Sky position (RA, Dec in degrees): 167.962, 13.847
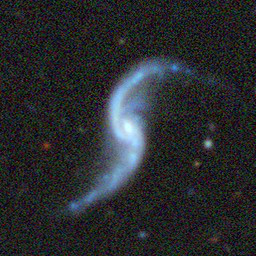
Galaxy morphology: Unbarred Loose Spiral Galaxies